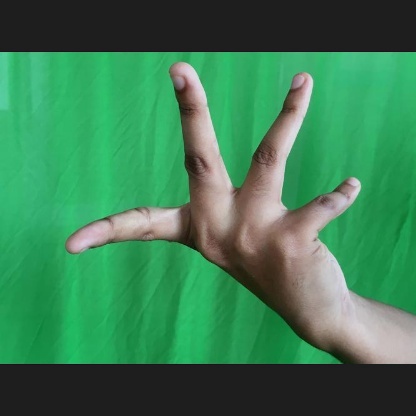
Mudra: Alapadmam